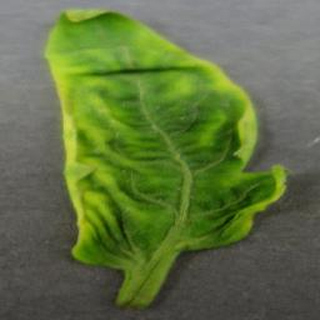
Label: tomato_yellow_leaf_curl_virus